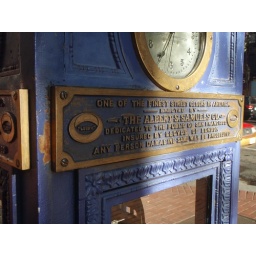
finest street clock in SF